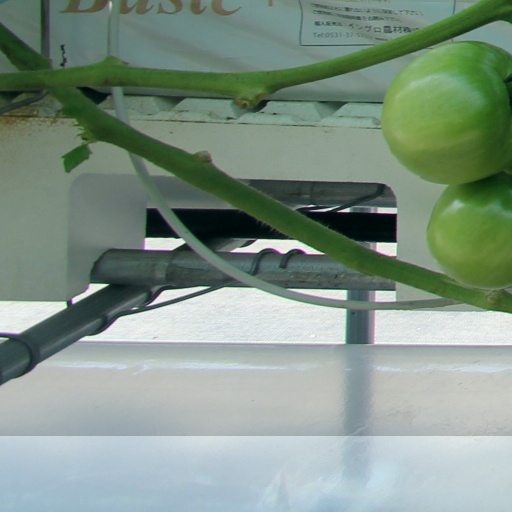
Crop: tomato